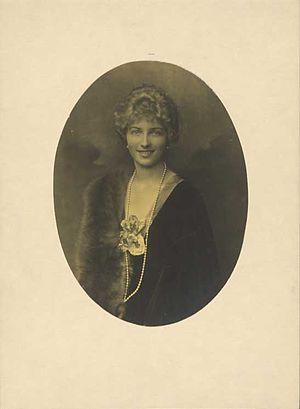
Maximilien Eugène Frédéric Louis Philippe Ignace Joseph Marie, archiduc d'Autriche, prince de Bohême et de Hongrie. Il était le seul frère de l'empereur Charles Ier de Habsbourg-Lorraine.